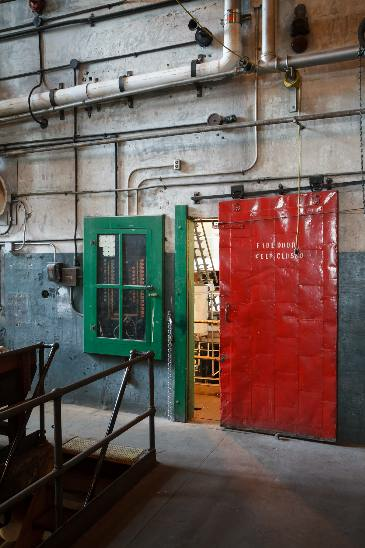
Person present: No